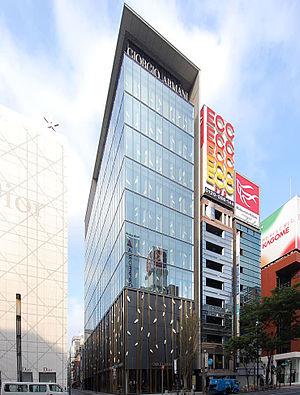
Massimiliano Fuksas, né le 9 janvier 1944 à Rome, est un architecte contemporain italien.